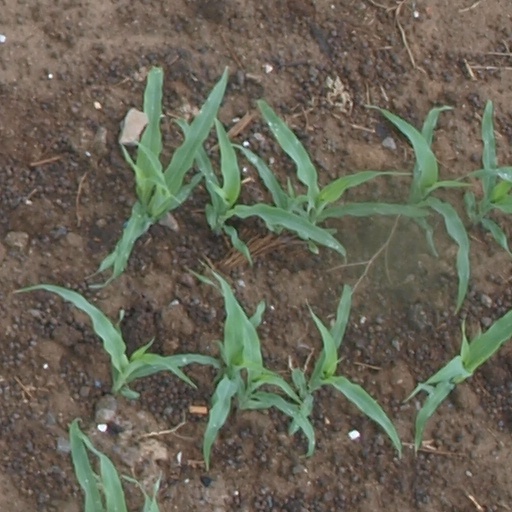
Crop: maize; corn